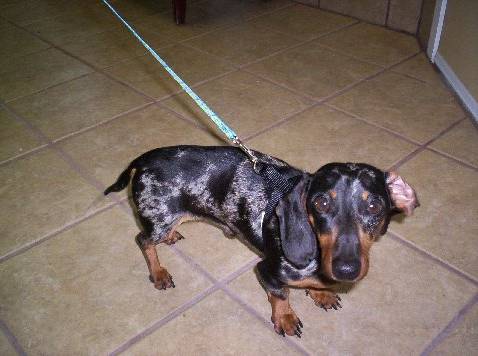
Label: dog